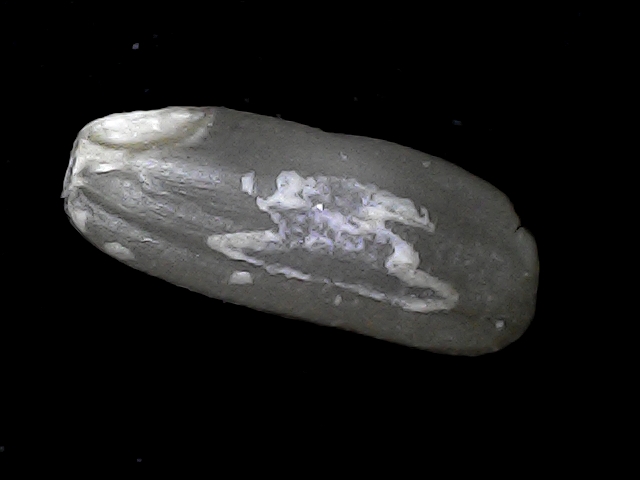
Rice variety: BD79